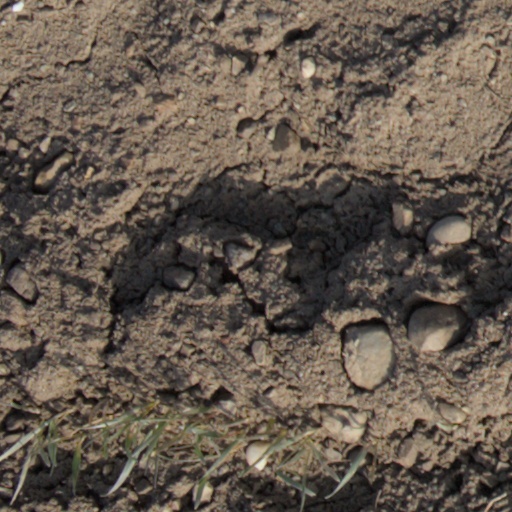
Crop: wheat